Elmer Washburn

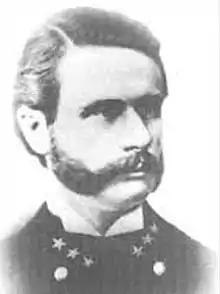

Elmer Washburn was an American politician. He was the 3rd Chief of the United States Secret Service from 1874 through 1876. Before serving as chief of the United States Secret Service, Washburn had headed the Chicago Police Department from 1872 through 1873. He would later run unsuccessfully for mayor of Chicago in 1891.